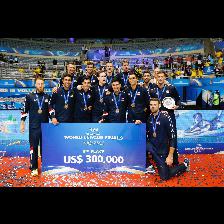
Label: Human